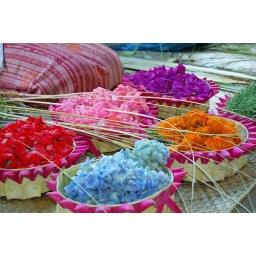
flowers in bowls